James David Manning

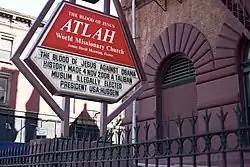
Sign outside ATLAH Church describing President Obama as a "Taliban Muslim"

Manning came to public attention during the 2008 presidential election after ATLAH posted several sermons of his on YouTube that were harshly critical of Obama. Among other accusations, he called Obama's mother "white trash" for becoming pregnant by a black man out of wedlock, an issue he discussed during a press conference at the National Press Club on December 8, 2008.